Mads Østberg

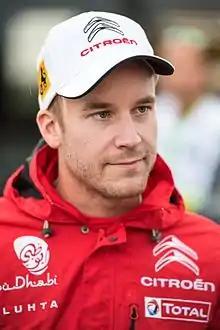
Mads Østberg at 2014 Rallye Deutschland.

Mads Østberg (born 11 October 1987) is a Norwegian rally driver. His co-driver is Torstein Eriksen.